Coldharbour Mill Working Wool Museum

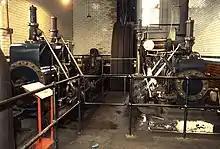
The Pollit and Wigzell cross-compound engine, which drives the rope race seen in the background, transmitting power to line shafts on all five levels of the mill.

Exeter was the centre of the mediaeval woollen trade in England, with cloth being exported to the Continental markets of France, Holland and Germany. Kersey, a sturdy cloth, was superseded by serge, so that by 1681 95% of the Exeter cloth export was serge. As already mentioned, the Were family were major suppliers of serge cloth to the Continent, especially Holland. Whilst using the ports of London and Bristol as well, Topsham was a major port for the Were export trade. We have a contemporary description of the Exeter trade in serge by Celia Fiennes (1662–1741):